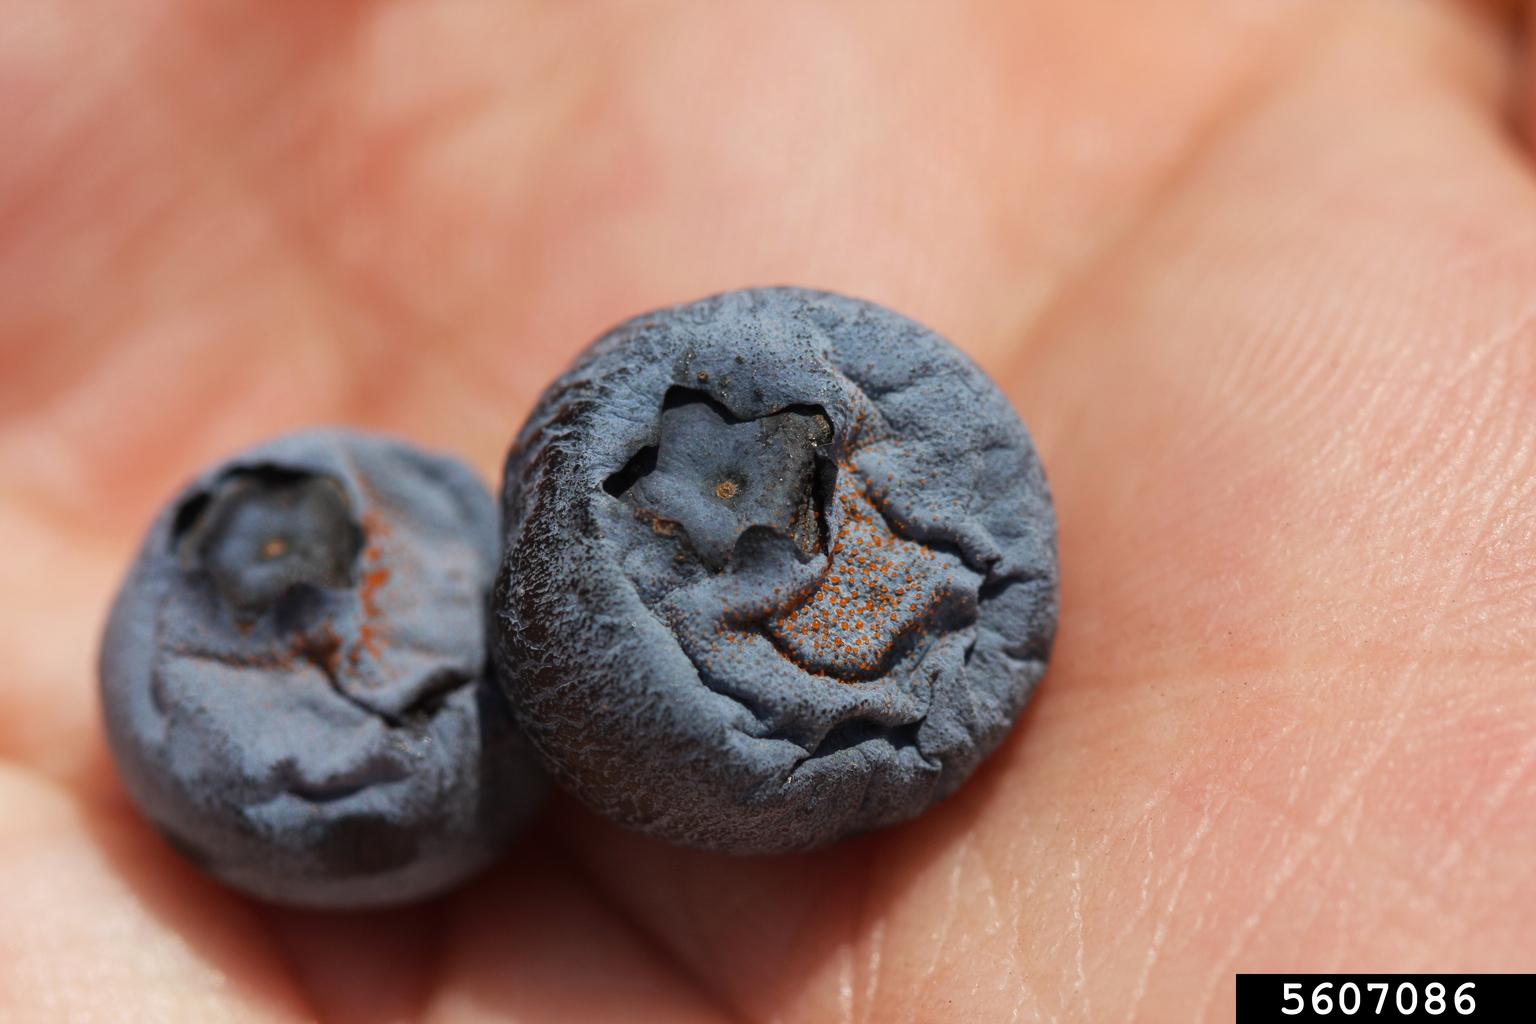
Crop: blueberry
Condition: anthracnose